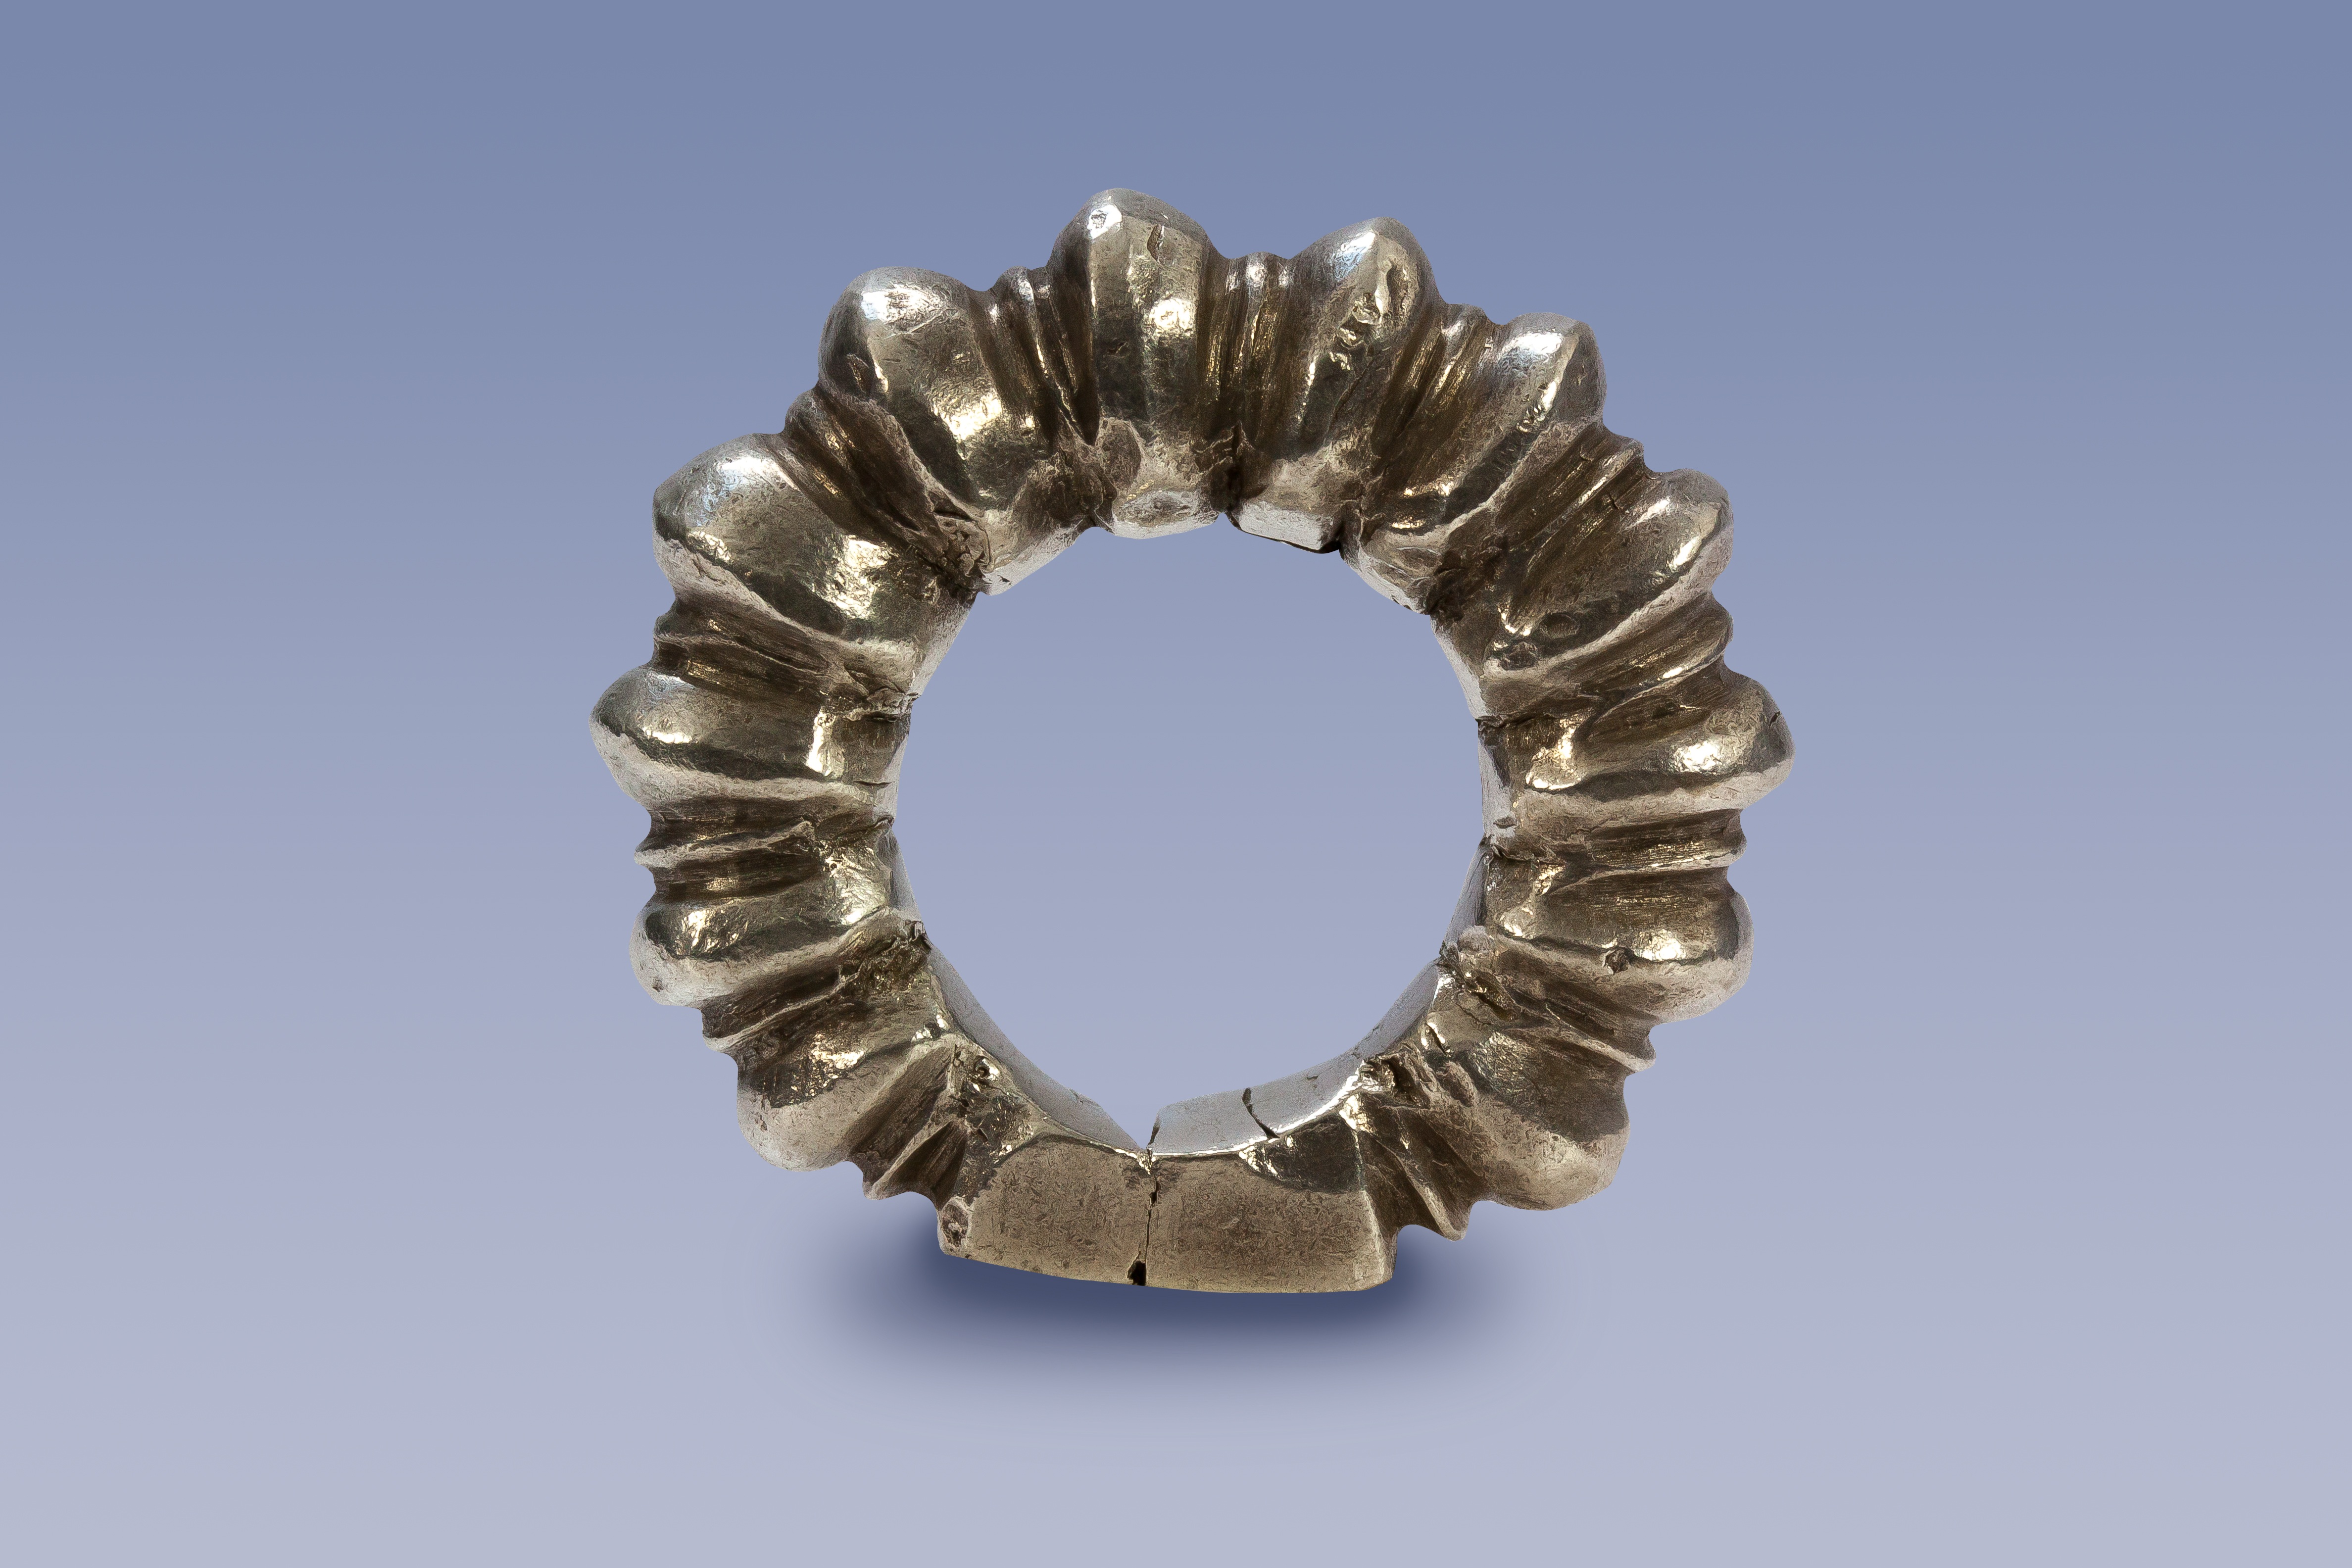
ring, macro, metal, tribe, jewellery, mali, brass, silver, symbolism, carved, ritual, trailers, archaic, ethnic group, bead ring, ethno, fulani, fashion accessory